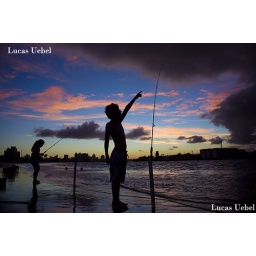
Fisher boy waiting for you fish in Tramandai/RS